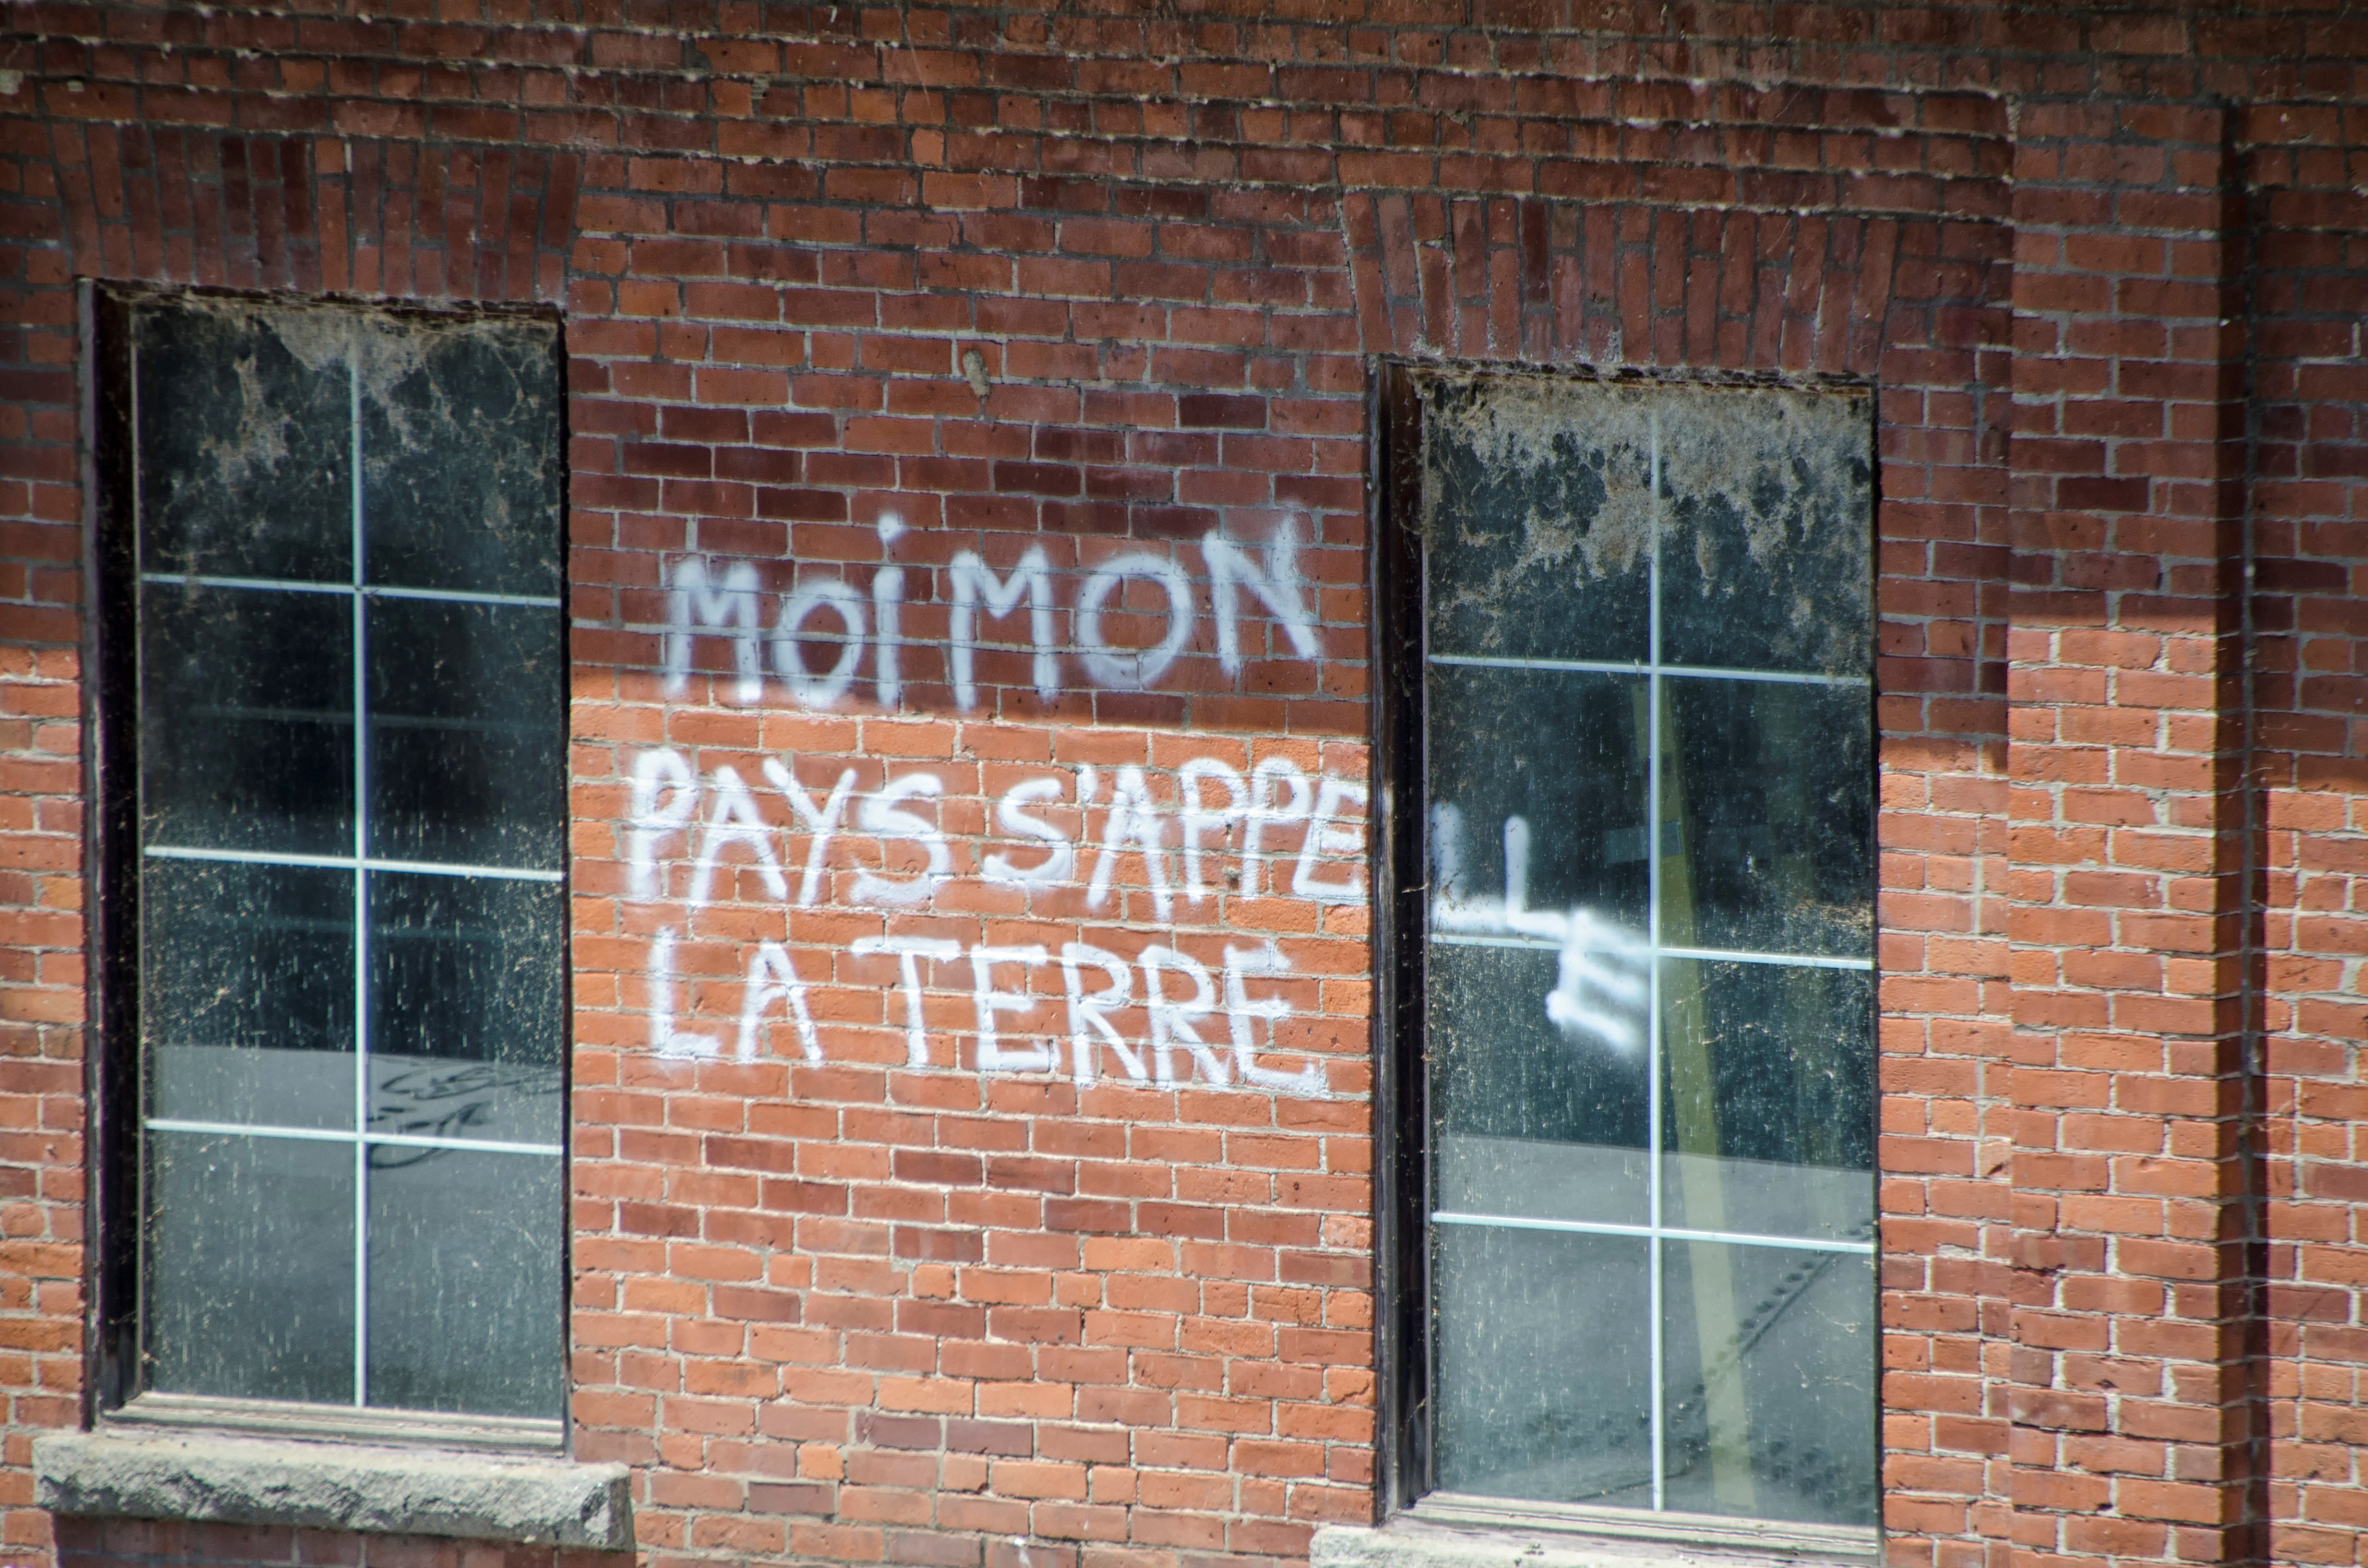
wood, window, wall, facade, brick, graffiti, door, interior design, art, canada, quebec, brickwork, sherbrooke, urban area, window covering